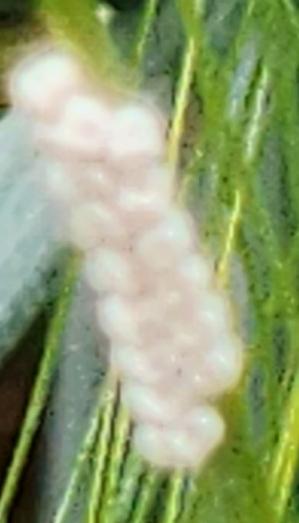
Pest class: stink_bug